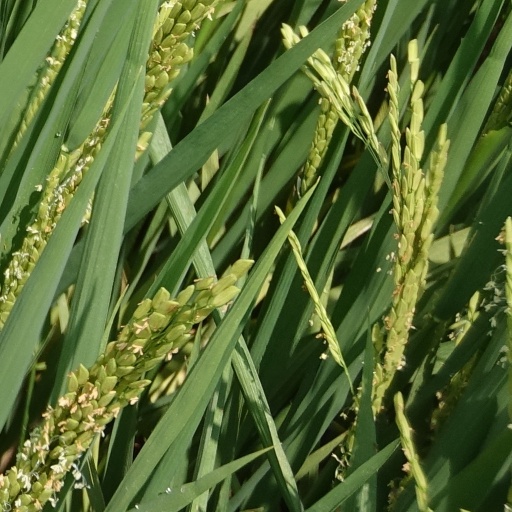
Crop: rice